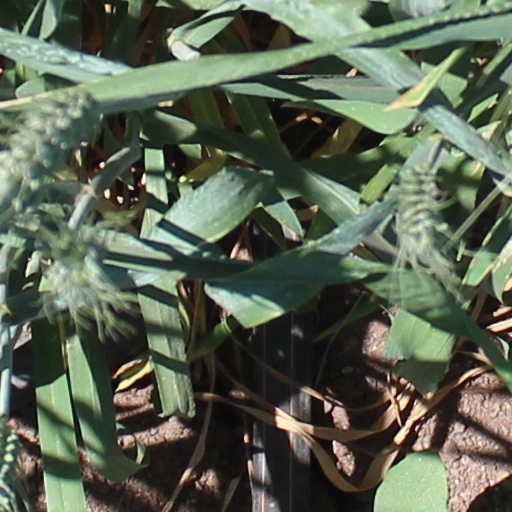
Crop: wheat